Powell River, British Columbia

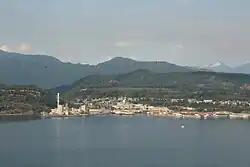
Ports at Powell River

The Powell River was named for Israel Wood Powell. Powell was B.C.'s first superintendent for Indian Affairs and a chief architect of colonial policies, including the establishment of residential schools in British Columbia and the banning of the potlatch. He was traveling up the coast of BC in 1881 and the river and lake were named after him.